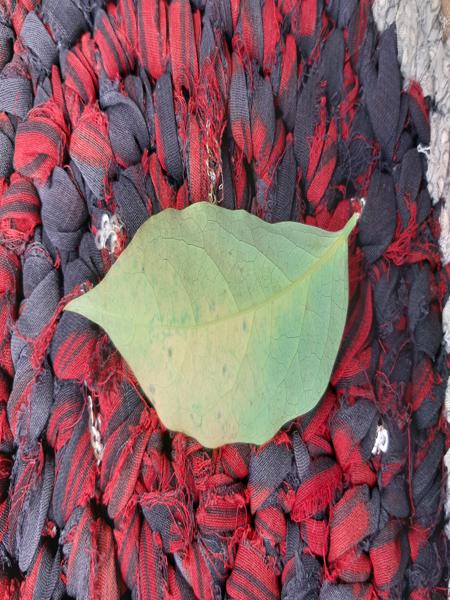
Plant: Amla